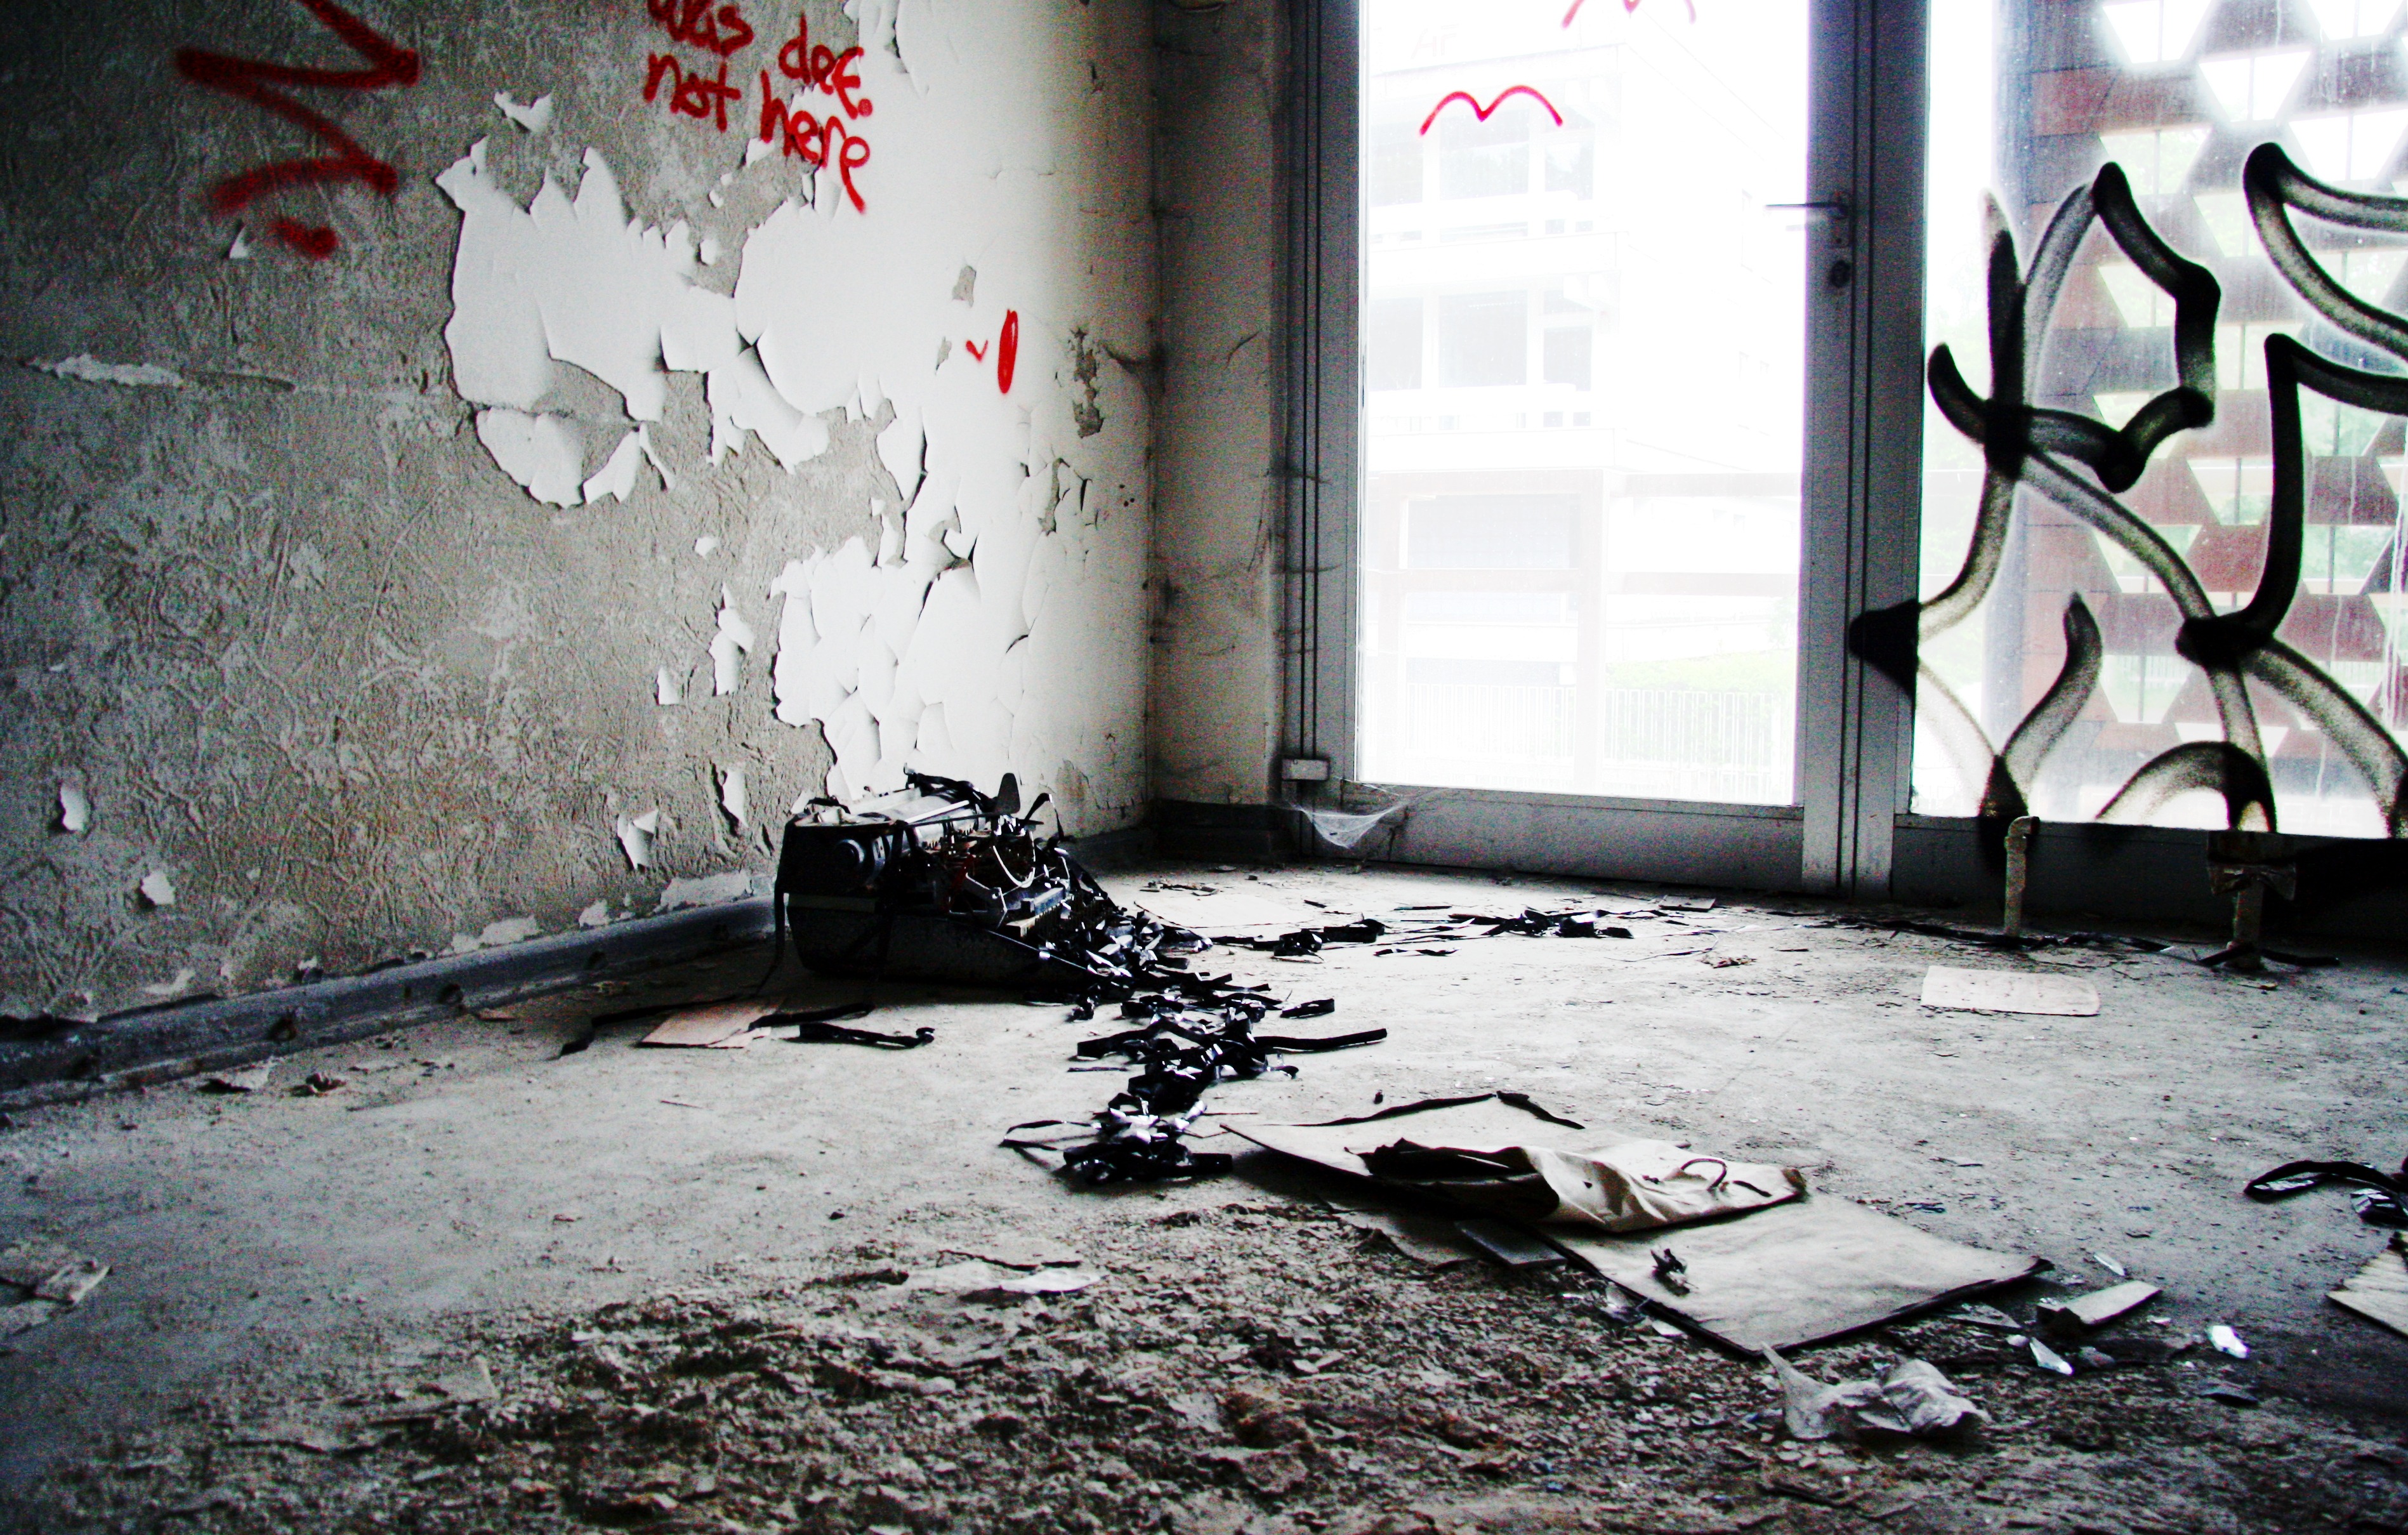
street, ground, wall, dirty, graffiti, paper, art, vandalism, neglected, garbage, leave, lost place, uninhabited, urban area